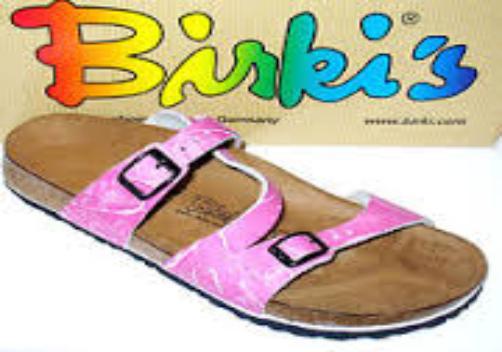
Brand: Birki's
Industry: Clothes